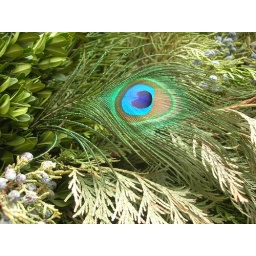
Peacock feather among greens in a flower box